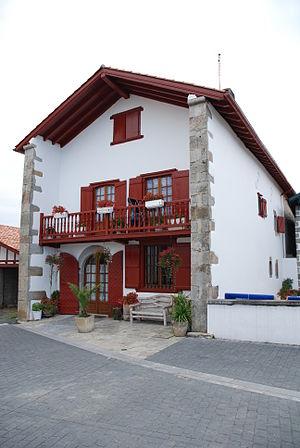
Armendarits est une commune française située dans le département des Pyrénées-Atlantiques en région Nouvelle-Aquitaine.